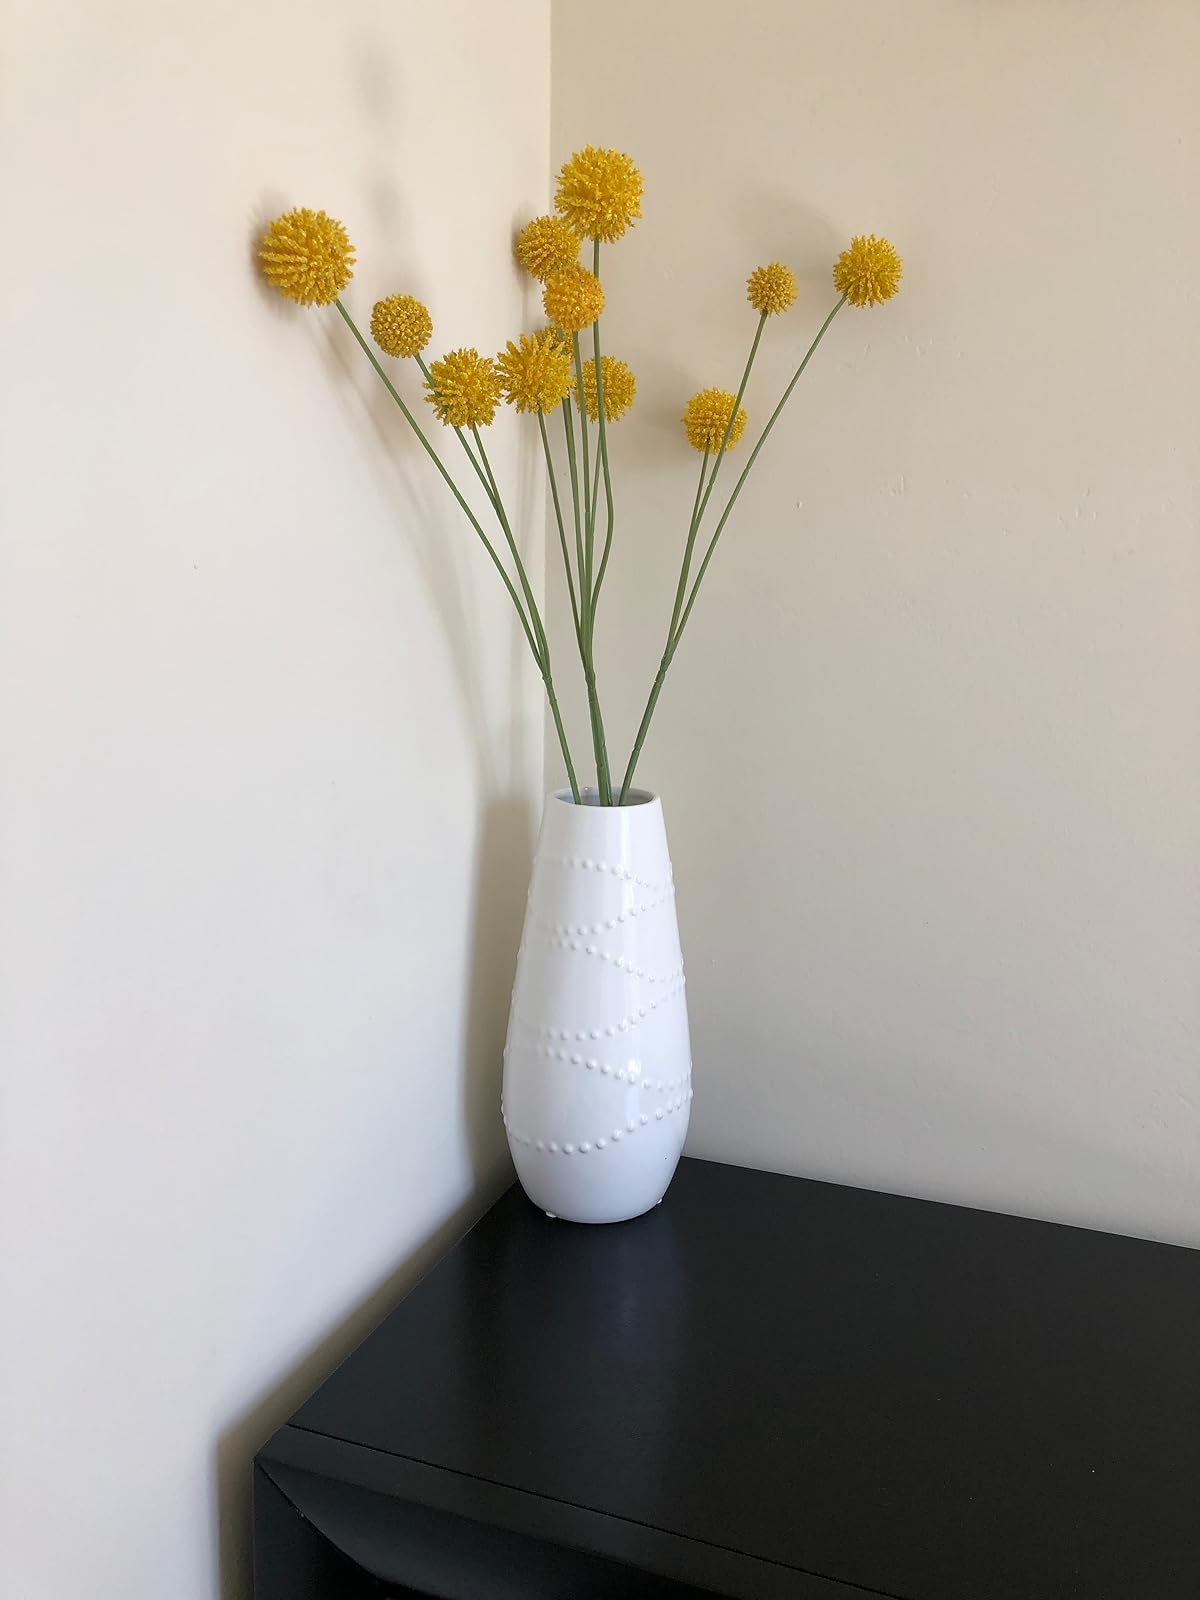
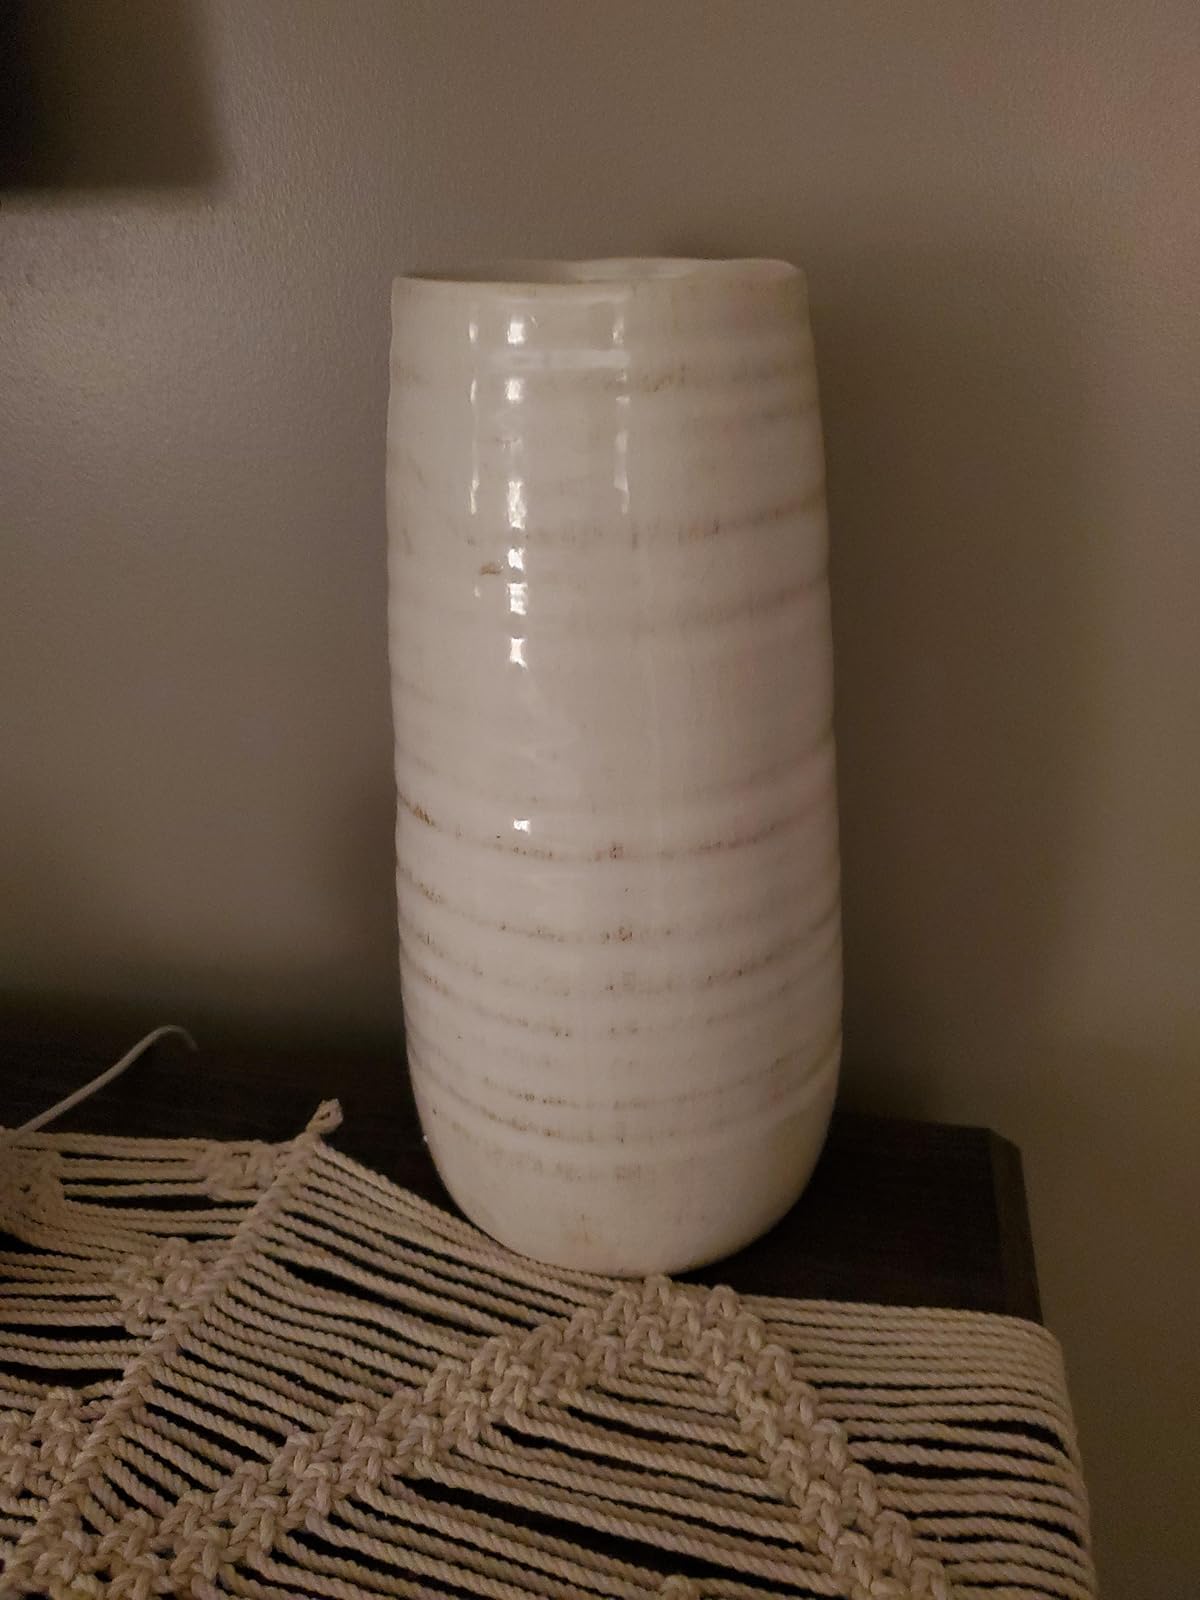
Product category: vase
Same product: no